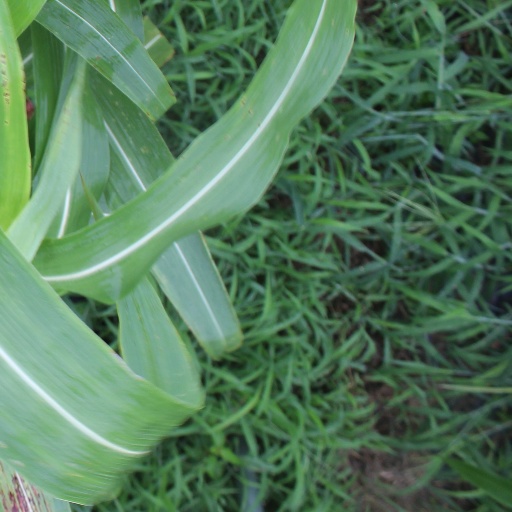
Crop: sorghum